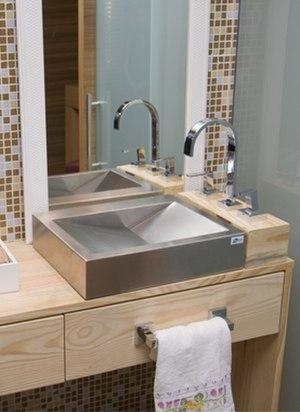
Un lavabo est une vasque destinée à la toilette. Il est souvent disposé dans une salle de bains ou dans une chambre.